Cathedral College of the Immaculate Conception

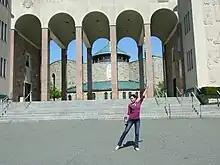
The Cathedral College of the Immaculate Conception in 2012.

Cathedral Seminary House of Formation was a Catholic seminary college in the Douglaston, Queens section of New York City. It was founded in 1914 as a minor seminary for the Diocese of Brooklyn, eventually growing to two New York City campuses in Brooklyn and Queens. In 1967, the college programs were detached from the high school program and relocated to Douglaston as a four-year college.